Talmud

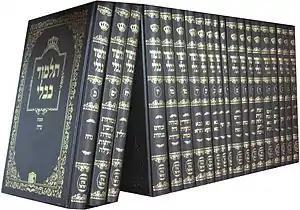
A full set of the Babylonian Talmud

The Babylonian Talmud ("Talmud Bavli") consists of documents compiled over the period of late antiquity (3rd to 6th centuries). During this time, the most important of the Jewish centres in Mesopotamia, a region called "Babylonia" in Jewish sources (see Talmudic academies in Babylonia) and later known as Iraq, were Nehardea, Nisibis (modern Nusaybin), Mahoza (al-Mada'in, just to the south of what is now Baghdad), Pumbedita (near present-day al Anbar Governorate), and the Sura Academy, probably located about south of Baghdad.